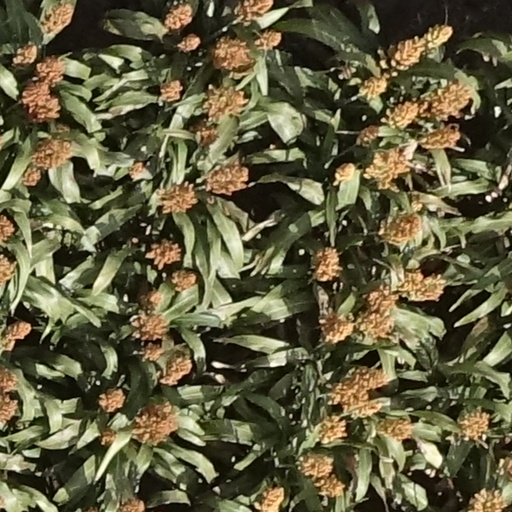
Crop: sorghum